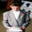
Label: boy